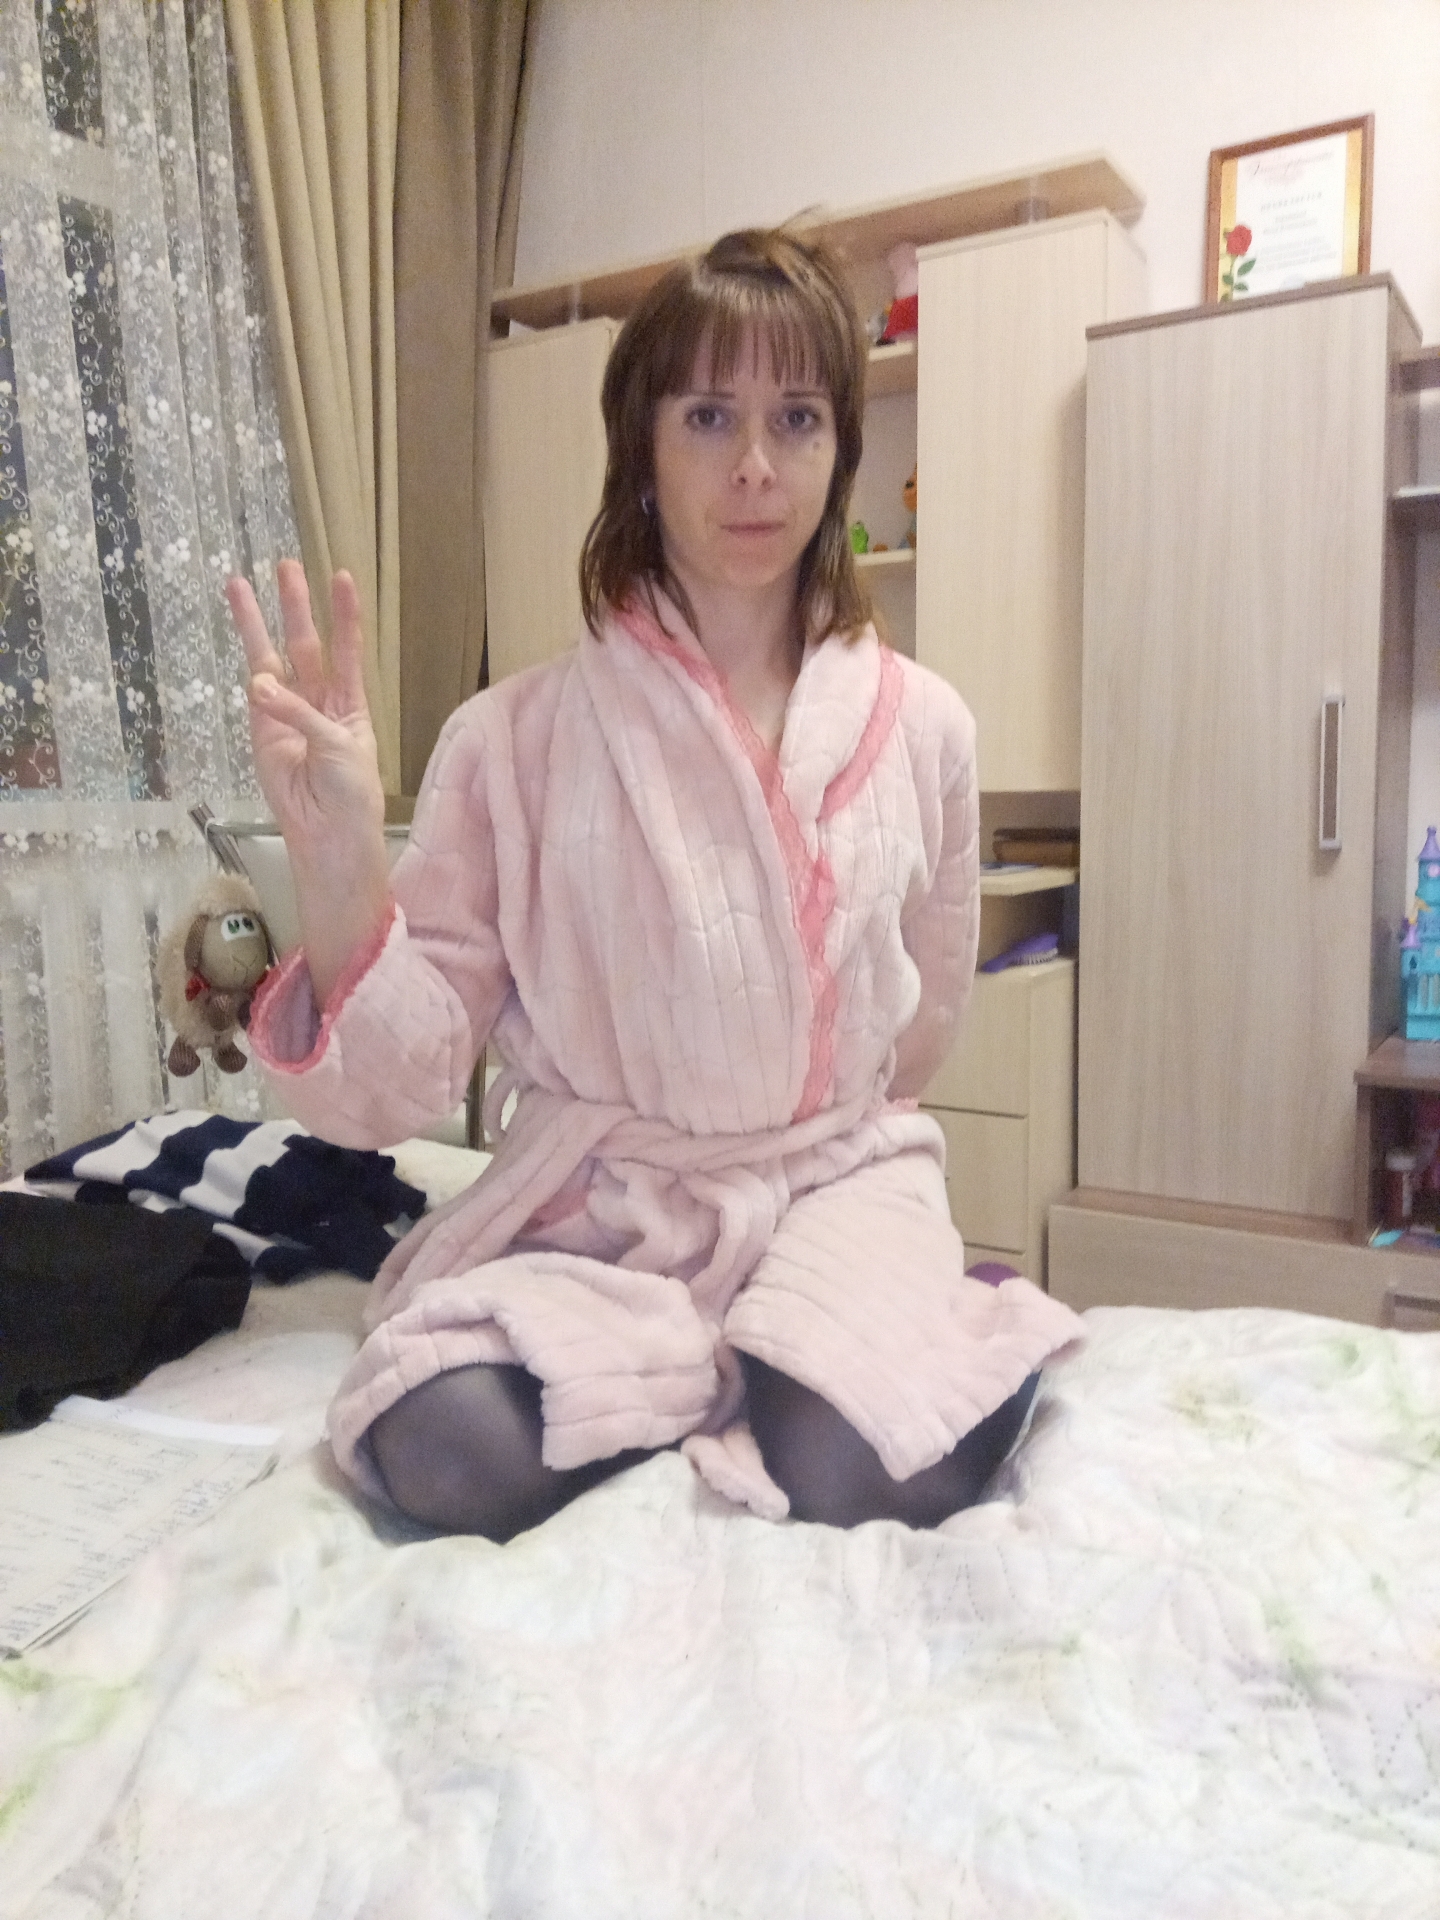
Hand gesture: three